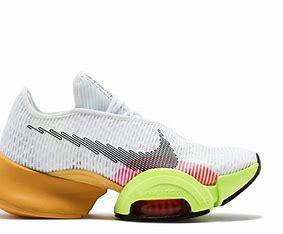
Brand: Nike
Model: Air Zoom Superrep 2